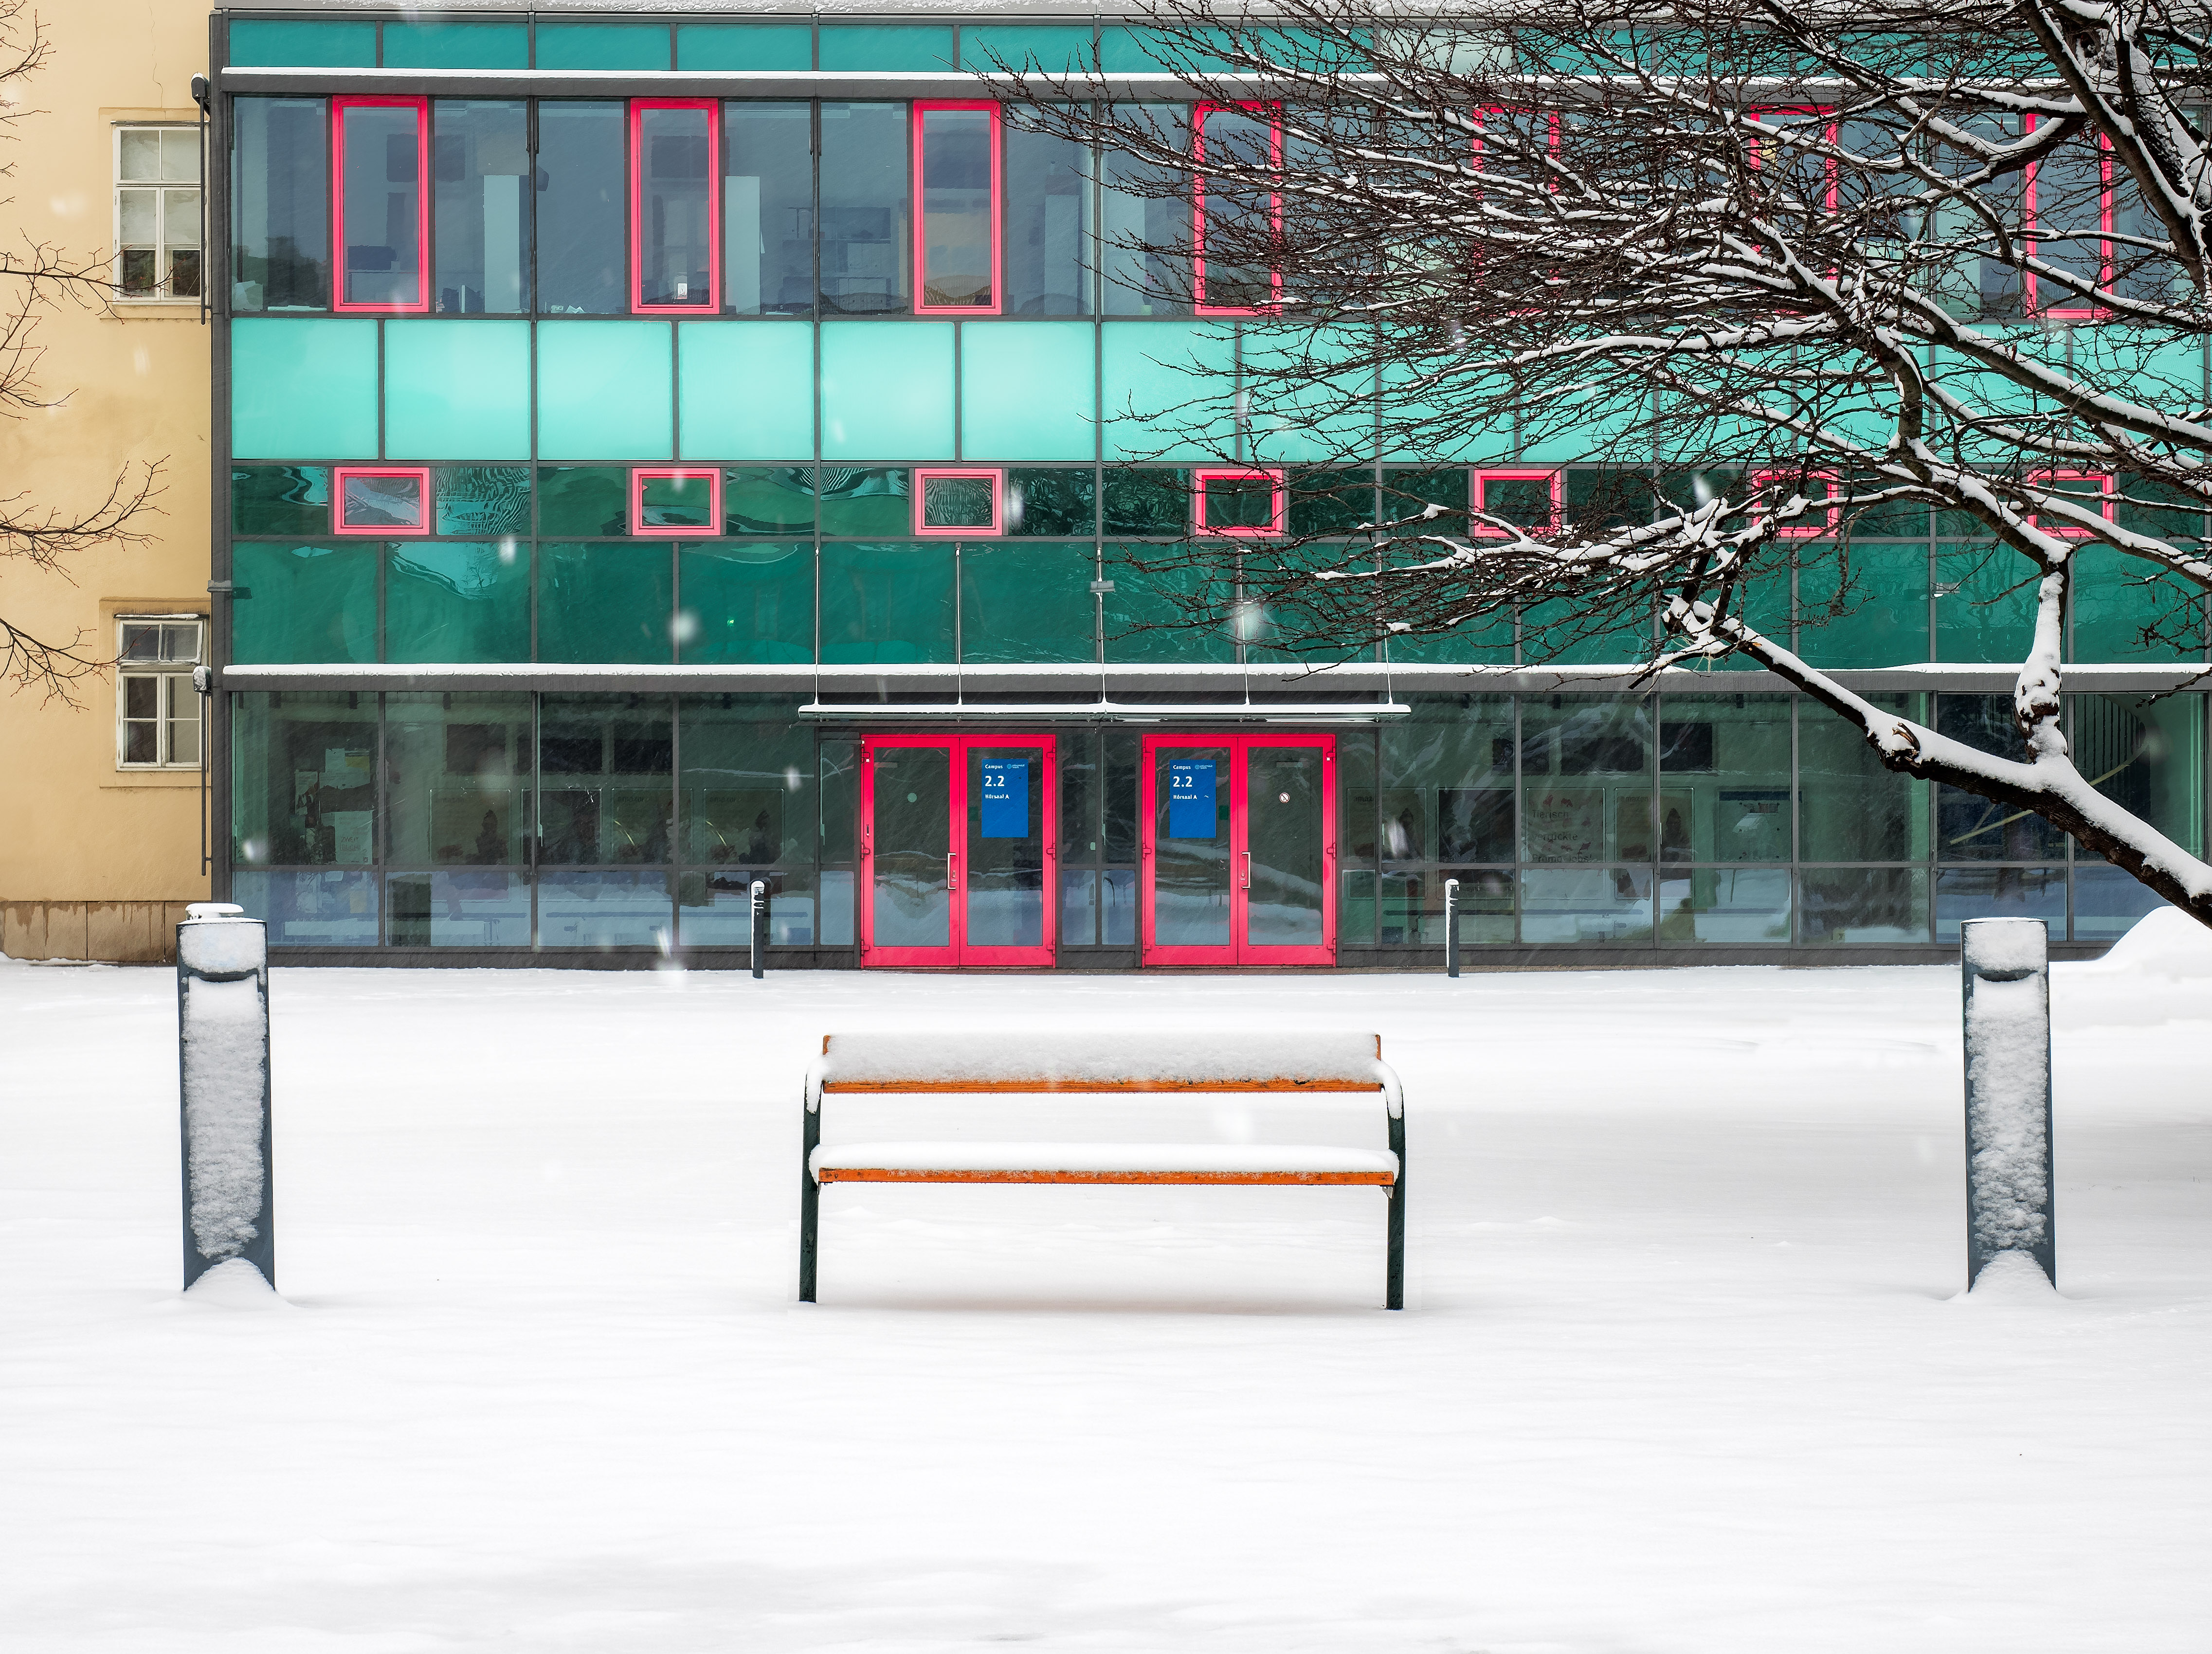
snow, winter, architecture, structure, bench, color, facade, austria, design, vienna, campus, shape, wien, urban area, sport venue